St George (advertisement)

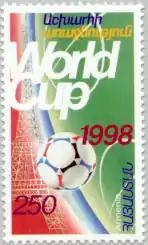
Ray Gardner later appeared in a FIFA World Cup 1998-tie-in Tango commercial.

Tango themselves parodied "St George" in a HHCL-created advertisement for the orange flavour entitled "Vote Orange Tango". The advertisement, broadcast in March 1997 in the run up to the General Election, takes the form of a mock party political broadcast where a Tango Orange campaigner criticizes the Apple, Lemon and Blackcurrant variants of the drink individually; his remarks against the blackcurrant flavour see him walk to the roof of a building where the character of Ray Gardner (portrayed by an actor other than Gardner) is still shown expressing his anger against Sebastian, but is clearly exhausted, and ultimately falls into a puddle. The spokesperson criticizes "Blackcurrant Tango" as "stinky wind" and "lets off" an inflatable Ray Gardner. The advertisement was broadcast in the first ever advert break on Channel 5.